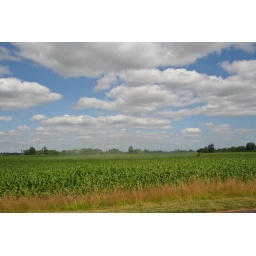
A giant sprinkler sprays a jet of water over a corn field near Willamette Mission State Park in Oregon.